Büyükada

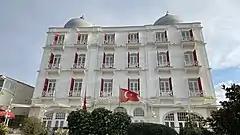
Splendid Palace Hotel (1908) near the Büyükada ferry terminal.

Until 2020 the only transportation on Büyükada (as on the other inhabited Princes' islands) had been horse-drawn phaetons ("fayton"). However, the explosion of tourism on the island had made this increasingly unsustainable and, under pressure from animal-rights activists, the decision was made to replace the horses with electric vehicles, bringing to an end a tradition that had made the islands unique in Turkey.